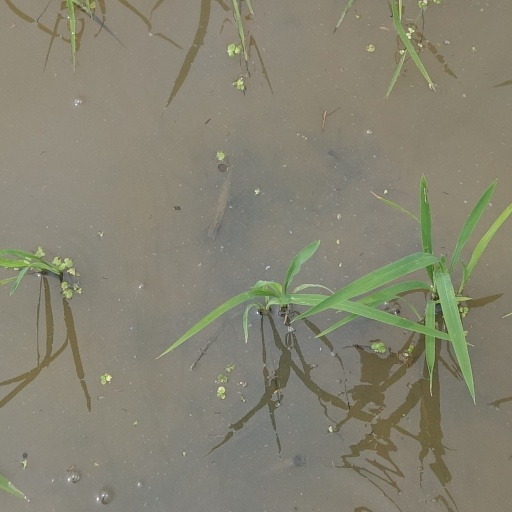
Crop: rice